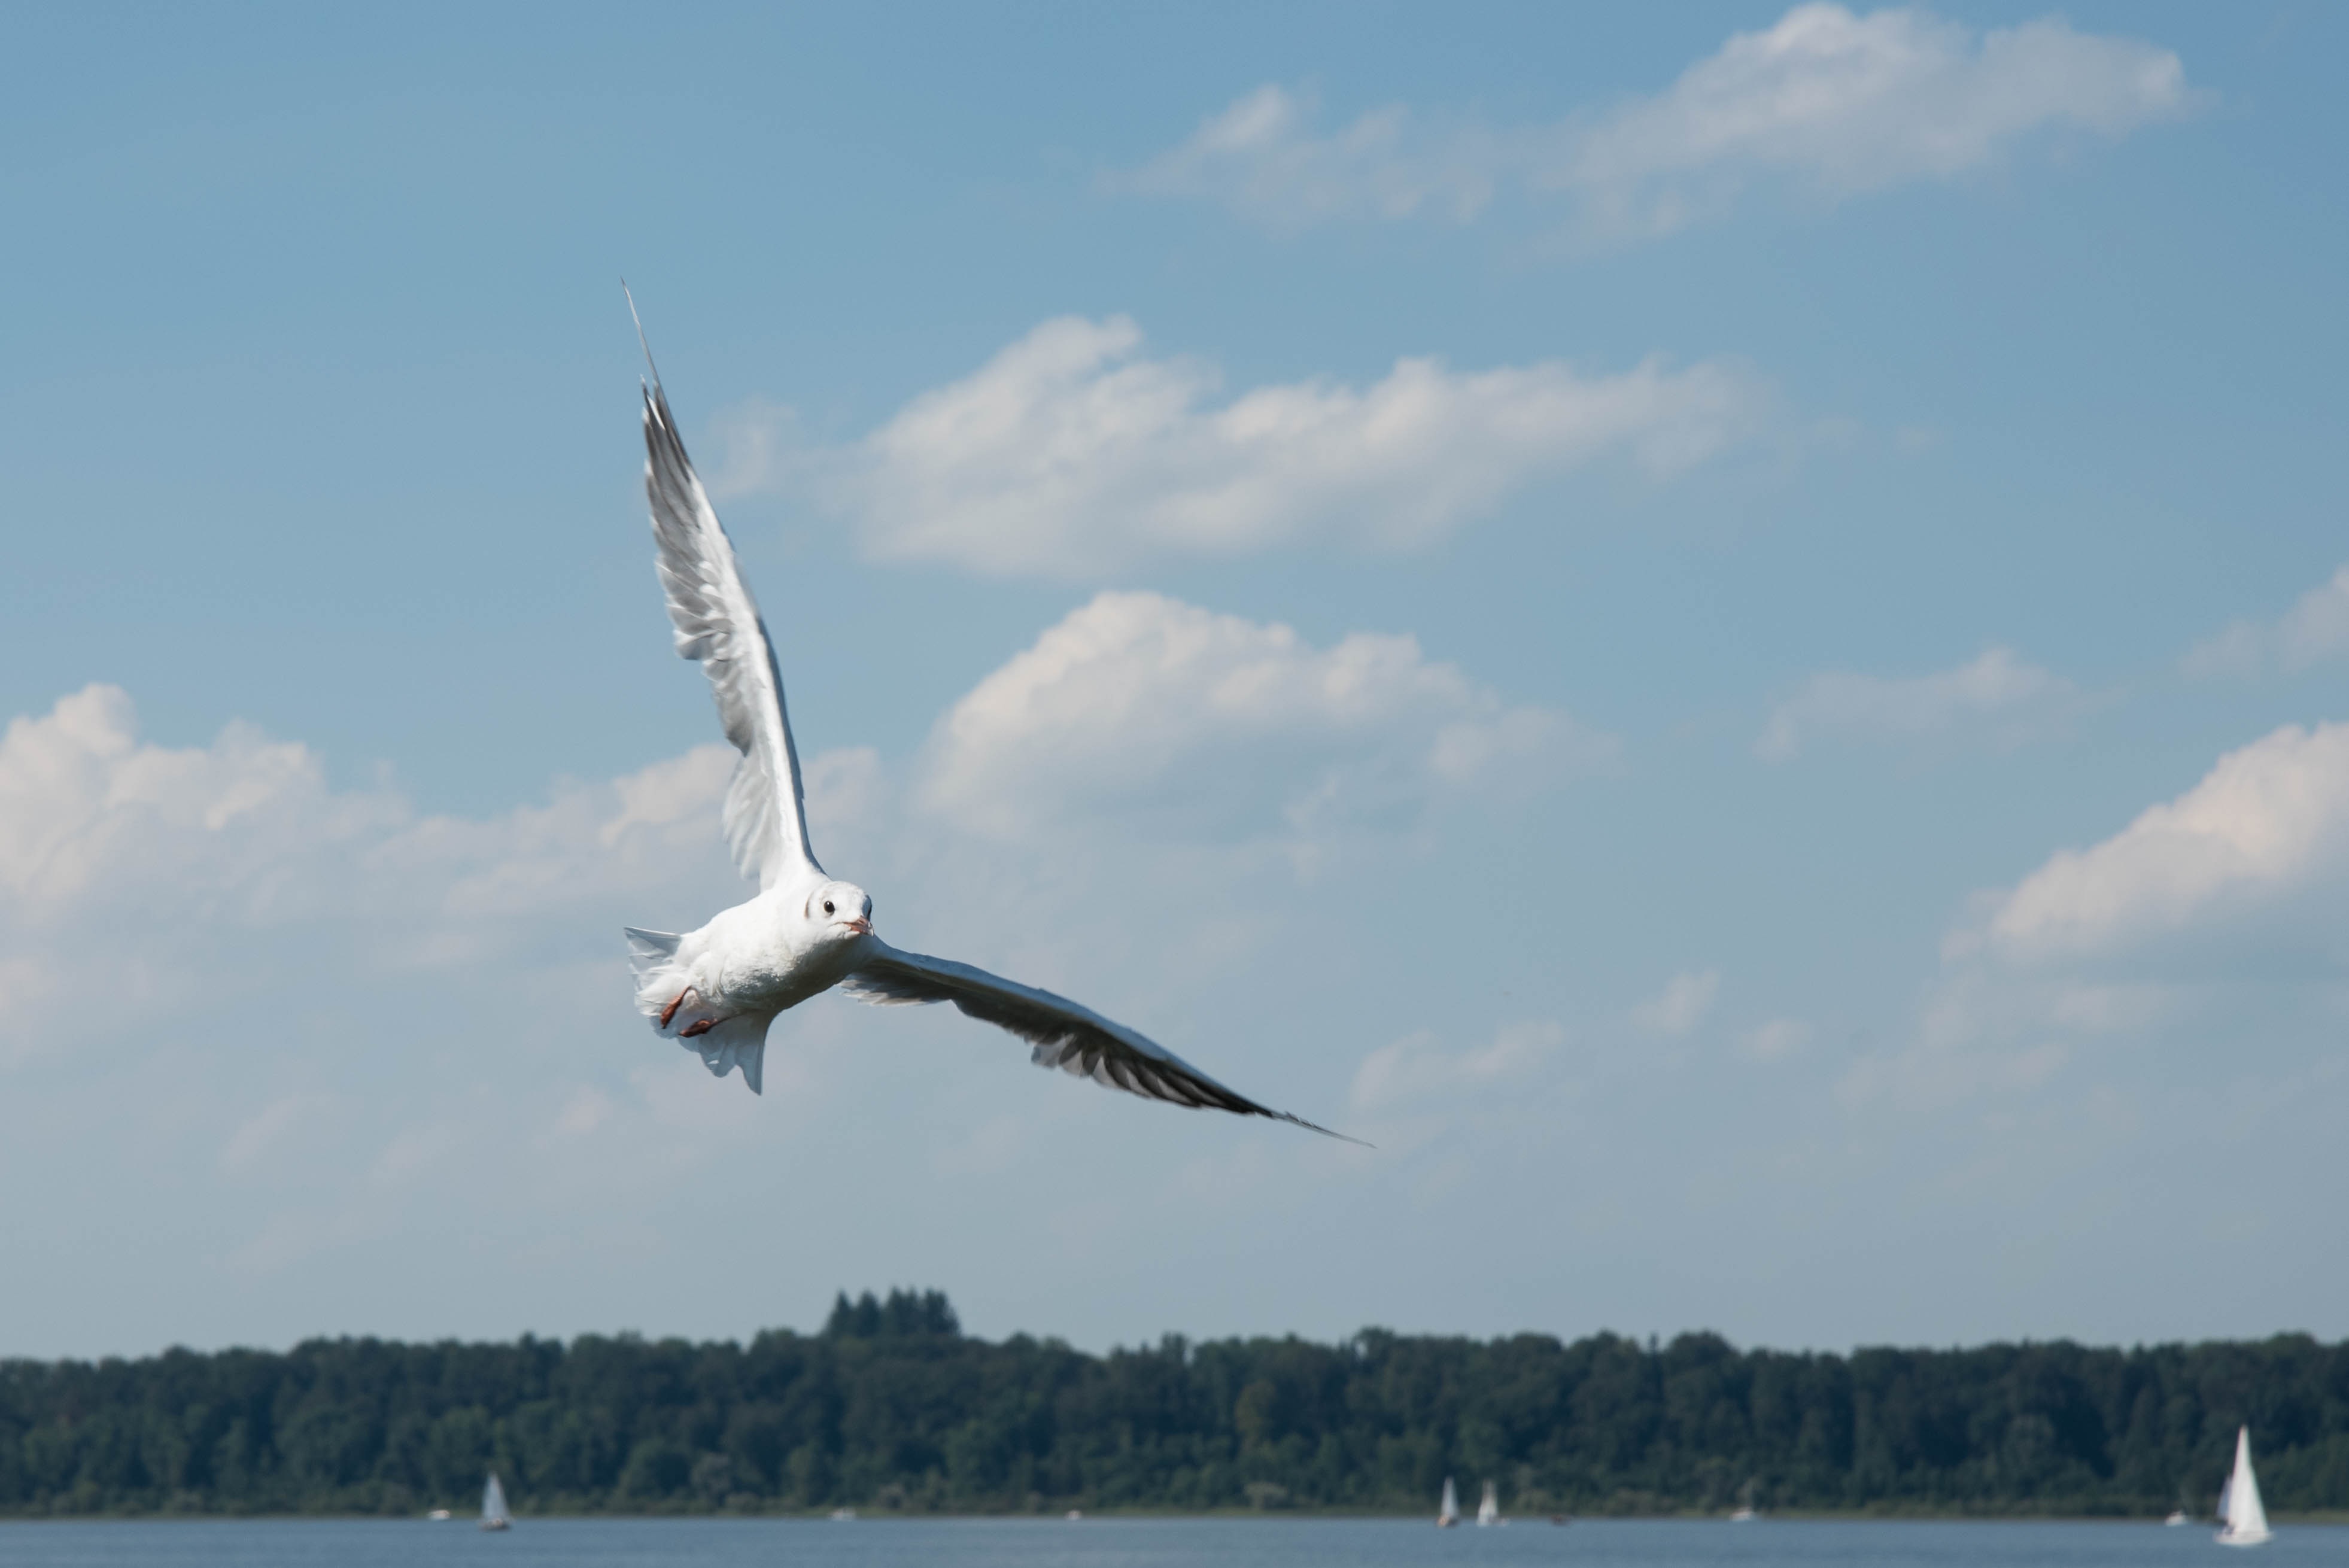
water, nature, bird, wing, sky, animal, pelican, seabird, fly, seagull, gull, flight, vertebrate, waterfowl, water bird, charadriiformes